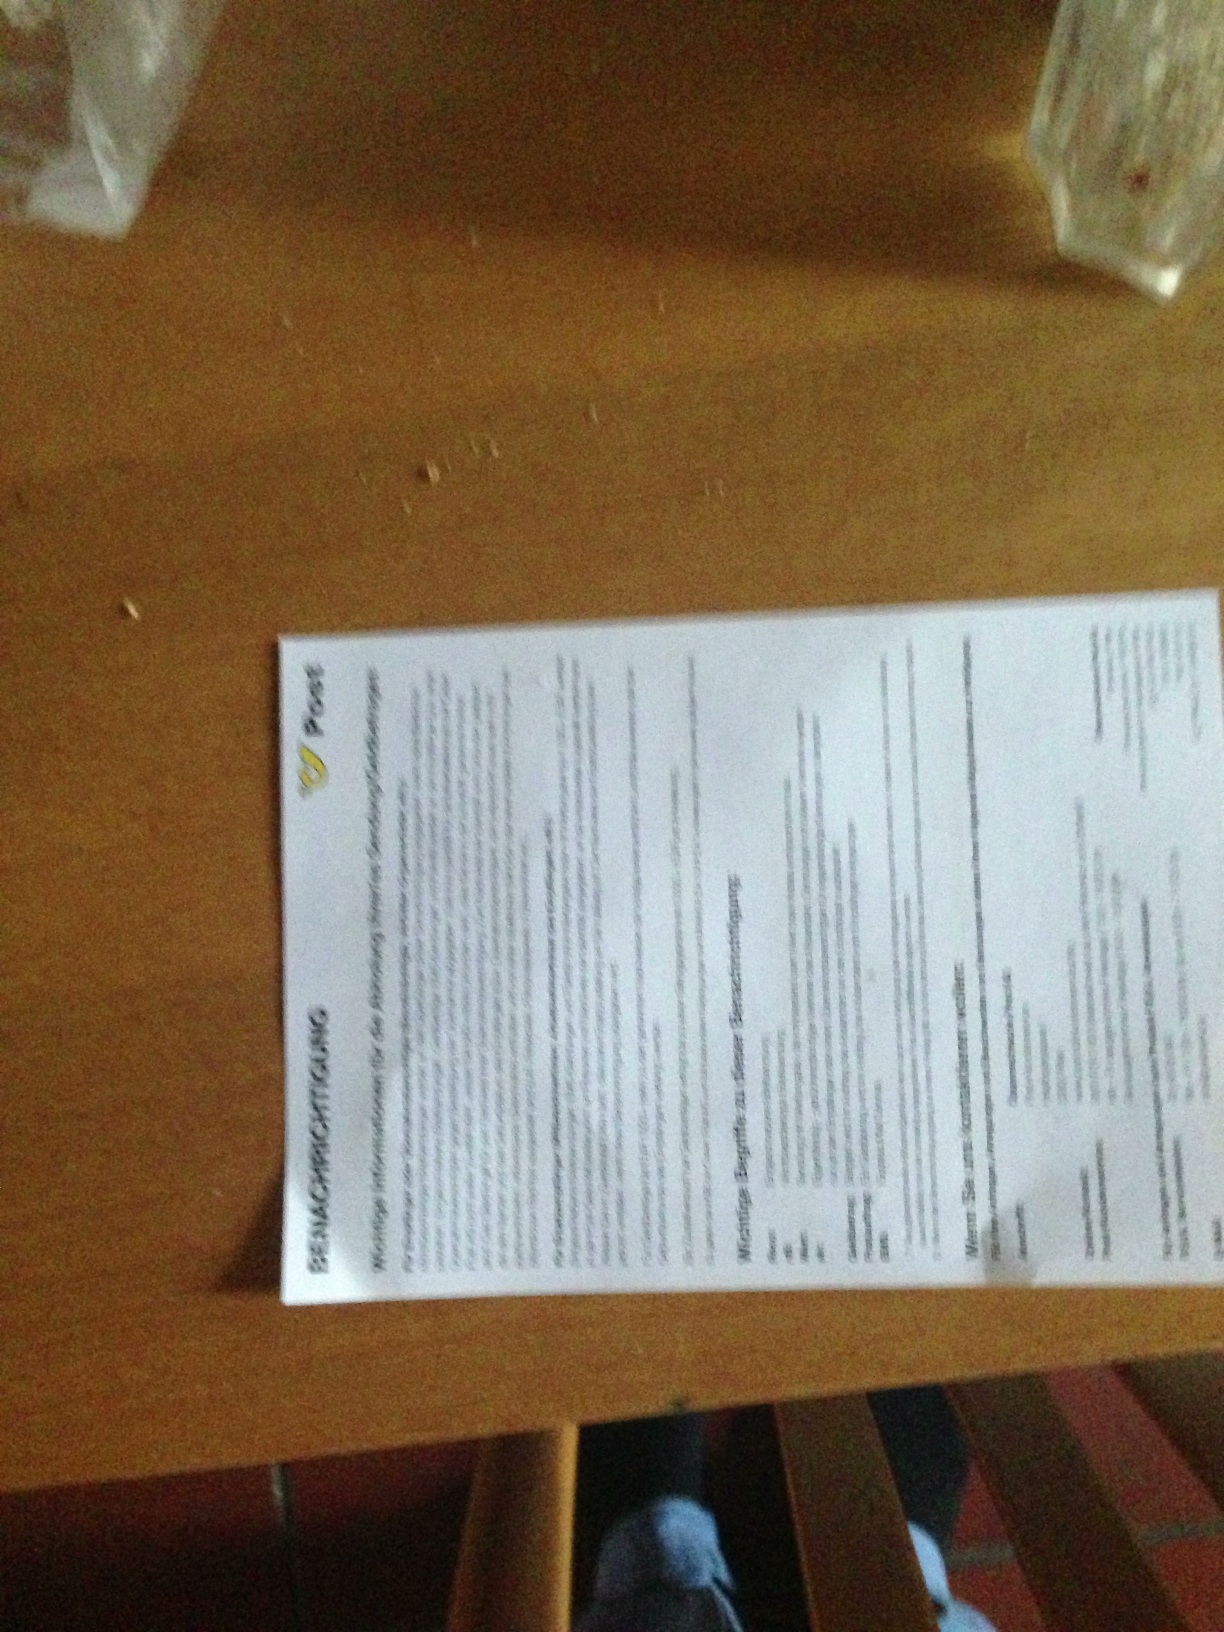Question: I need to identify the kind of form I have here. Can you provide me with just a few words that you can read on this piece of paper? Thank you.
Answer: unanswerable